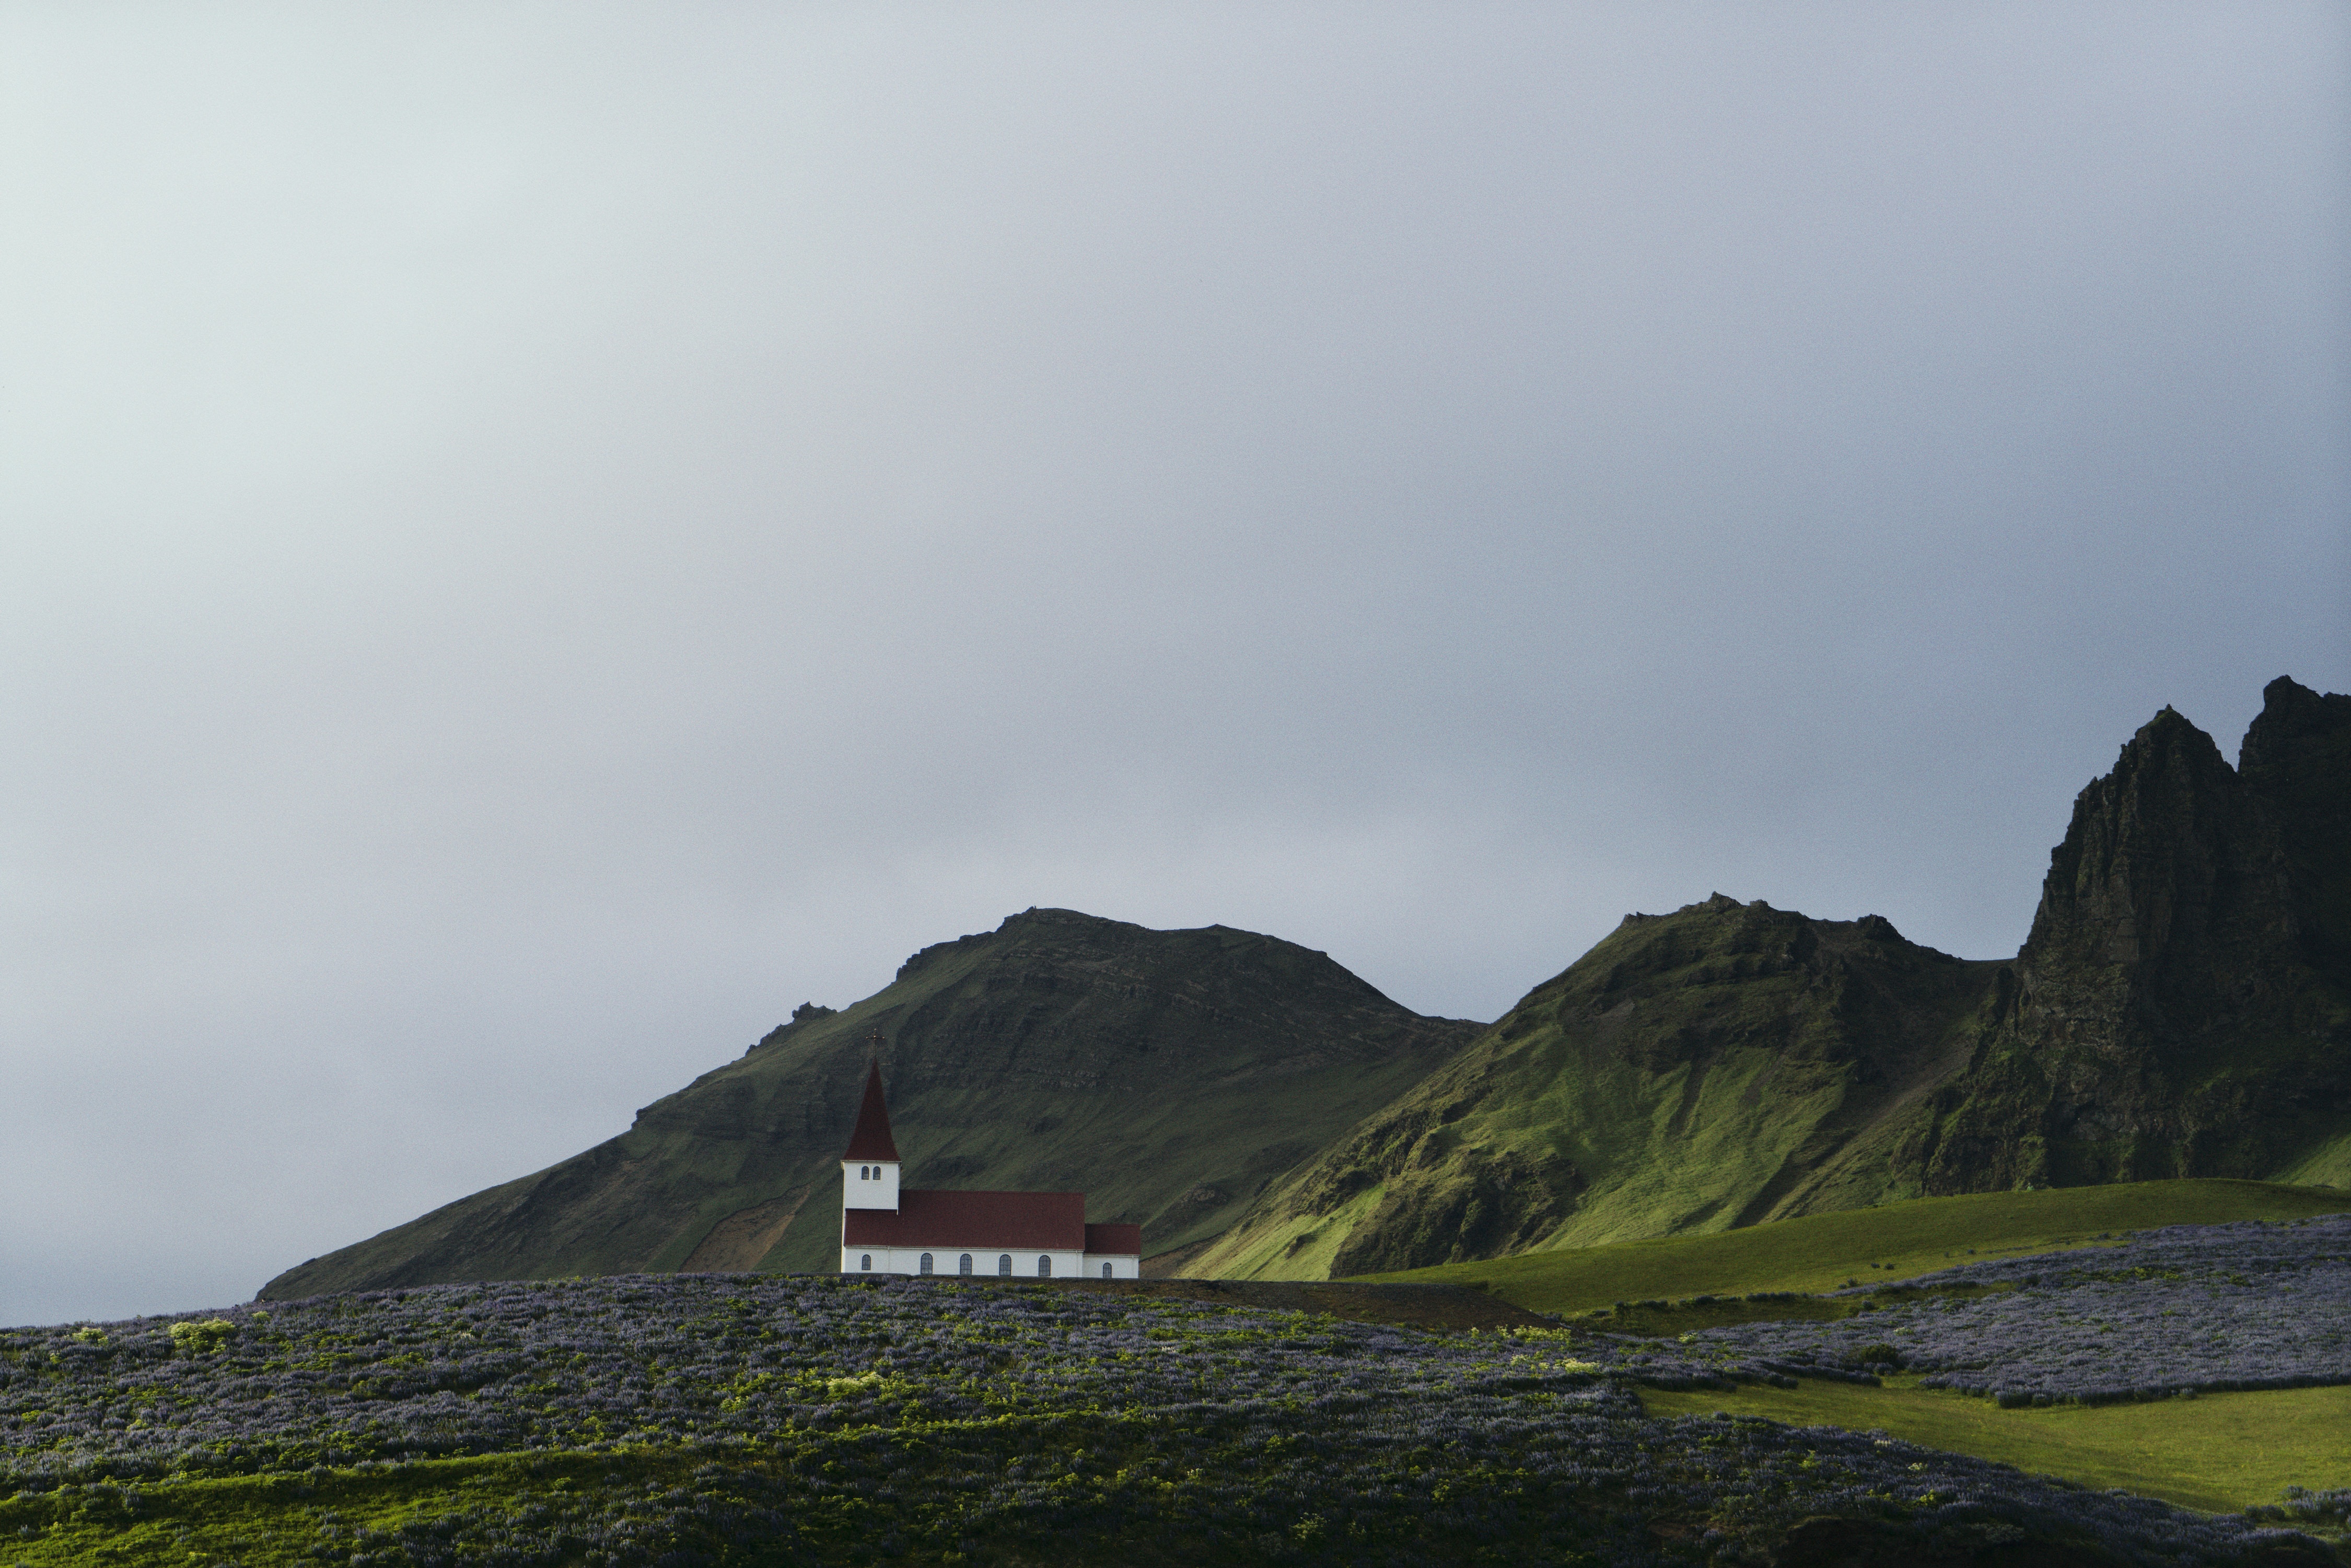
landscape, sea, coast, mountain, cloud, hill, mountain range, fjord, church, highland, terrain, mountain top, ridge, mountain ridge, summit, plateau, fell, loch, landform, geographical feature, atmospheric phenomenon, mountainous landforms